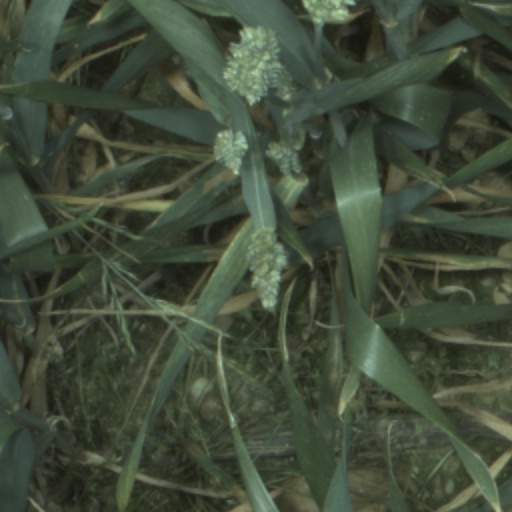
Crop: wheat